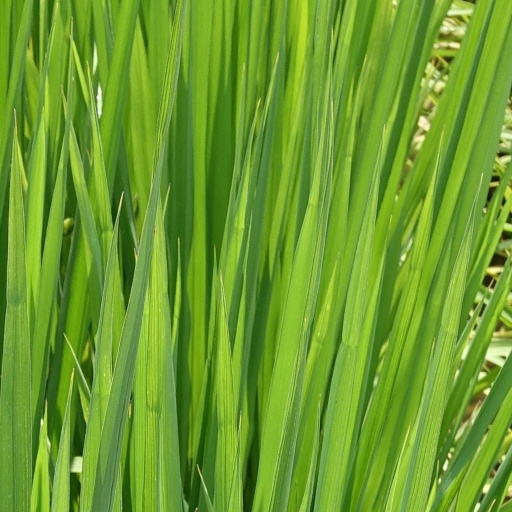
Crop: rice